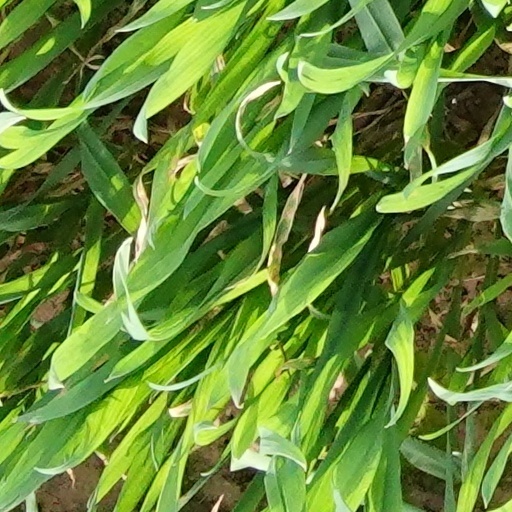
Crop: wheat